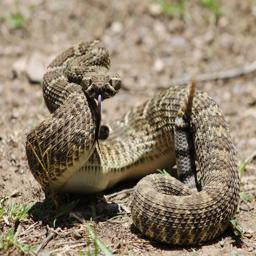
Animal: snakes